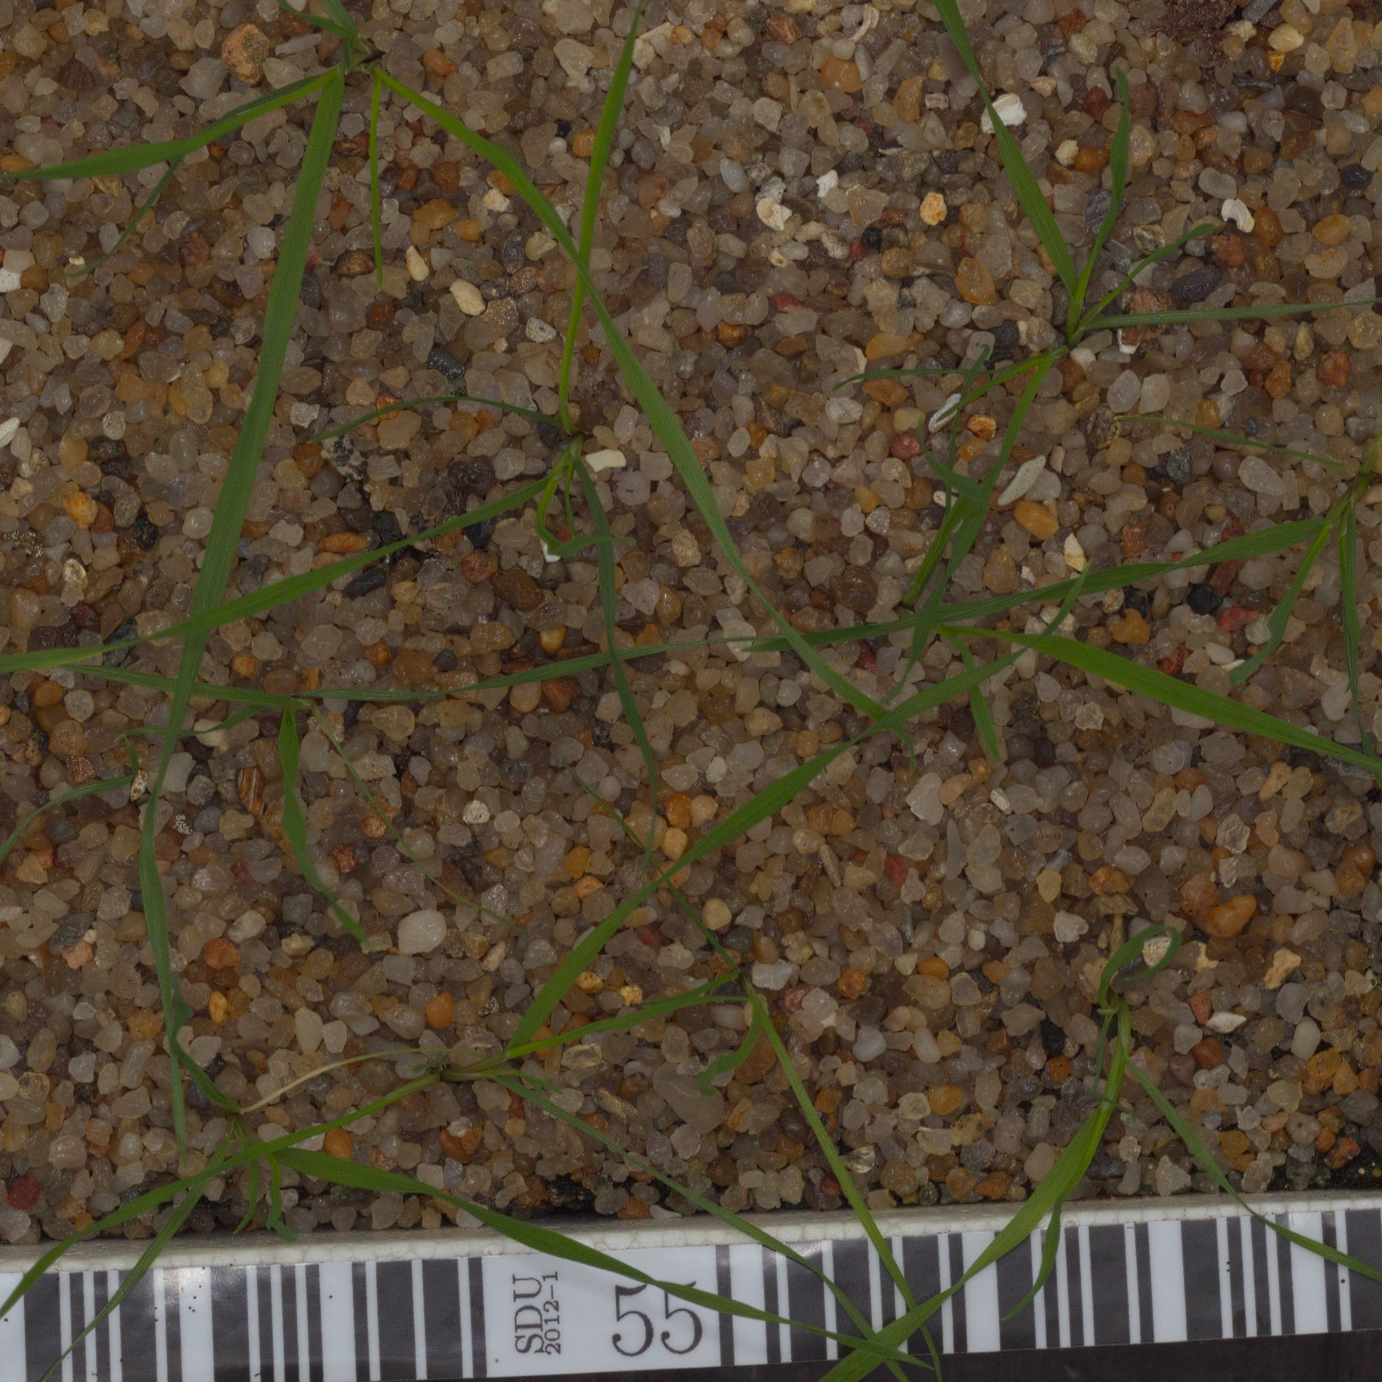
Label: loose_silkybent